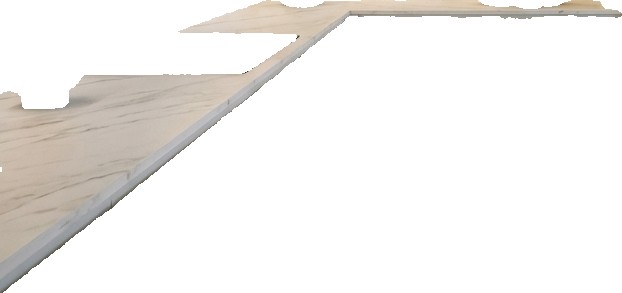
Surface category: worktop